Naka-Sasebo Station

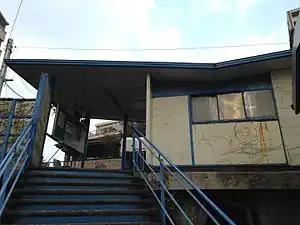
Naka-Sasebo Station

is a passenger railway station located in the city of Sasebo, Nagasaki, Japan. It is operated by Matsuura Railway and is located on the Nishi-Kyūshū Line.